Ocean Spray Hotel

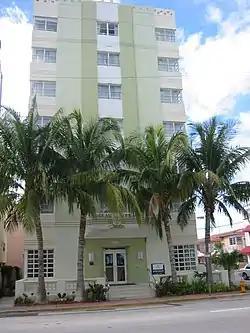

The Ocean Spray Hotel (also known as the Carol Arms Hotel) is a historic hotel in Miami Beach, Florida, United States built in 1937. It is located at 4130 Collins Avenue (Mid-Beach). On June 2, 2004, it was added to the U.S. National Register of Historic Places.